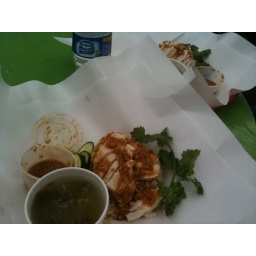
Best street truck food in the country.